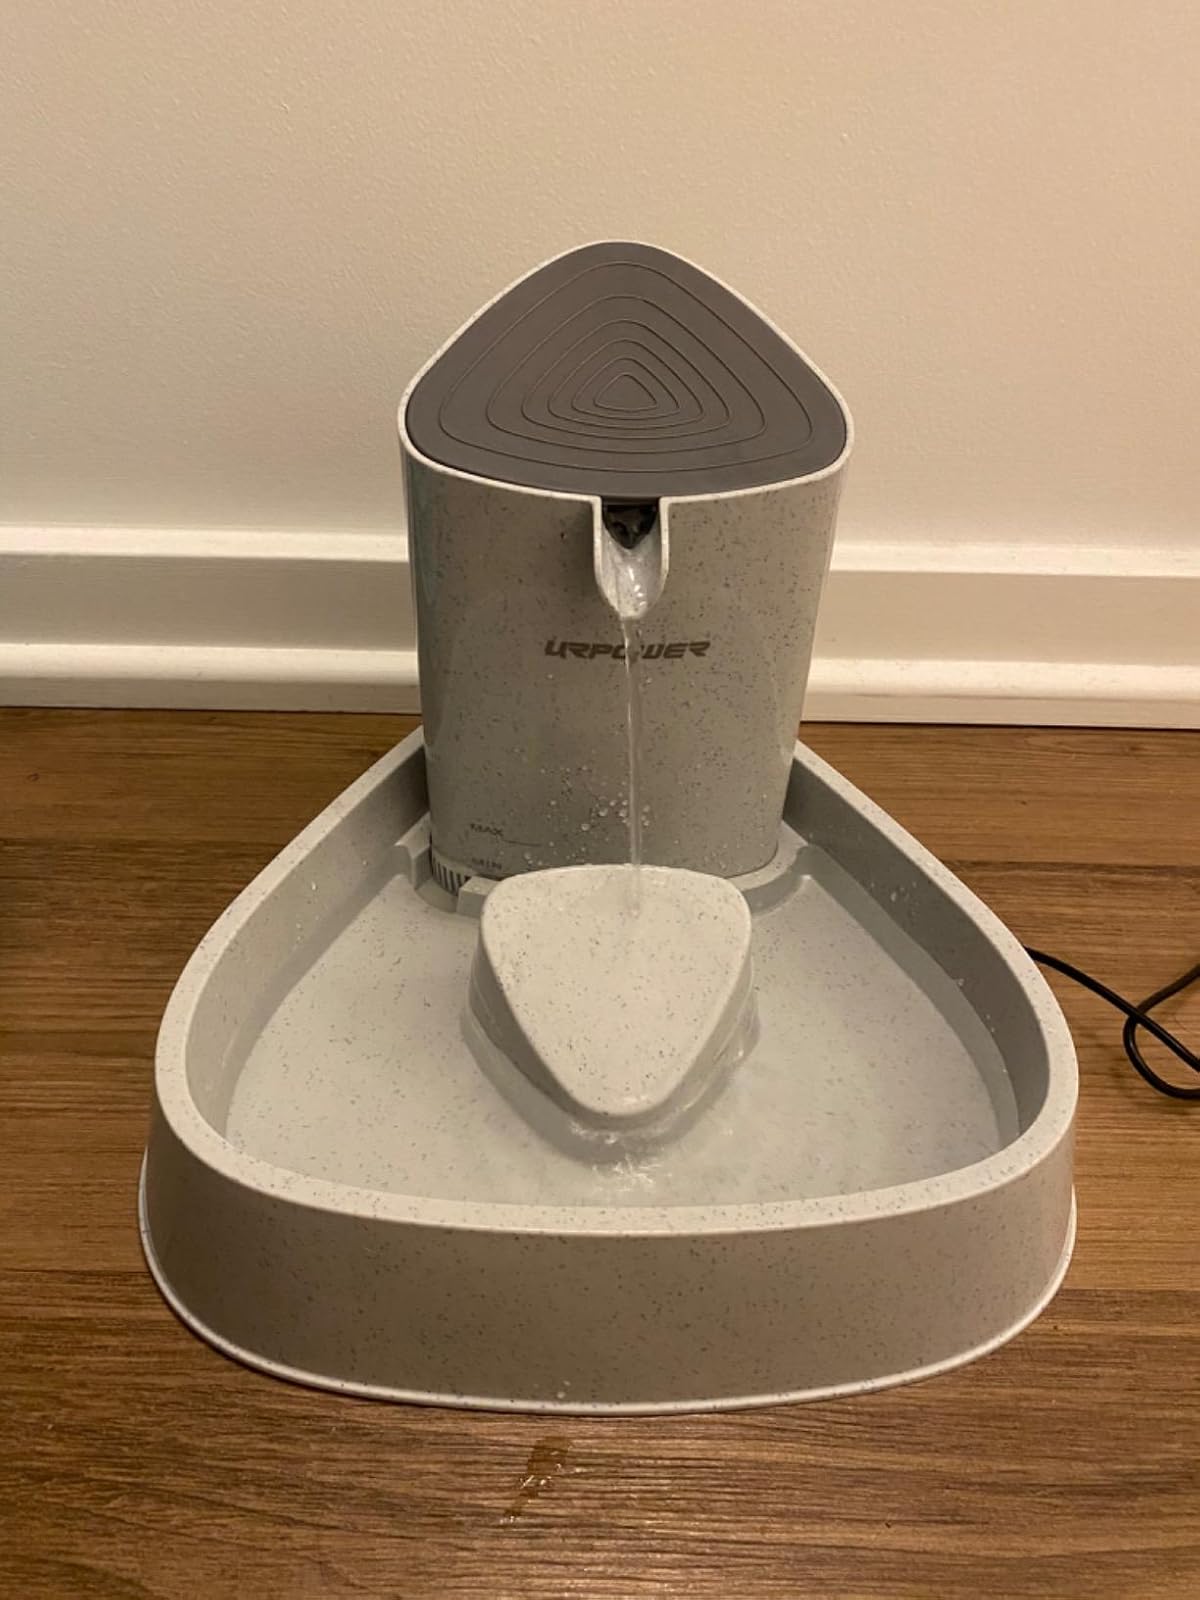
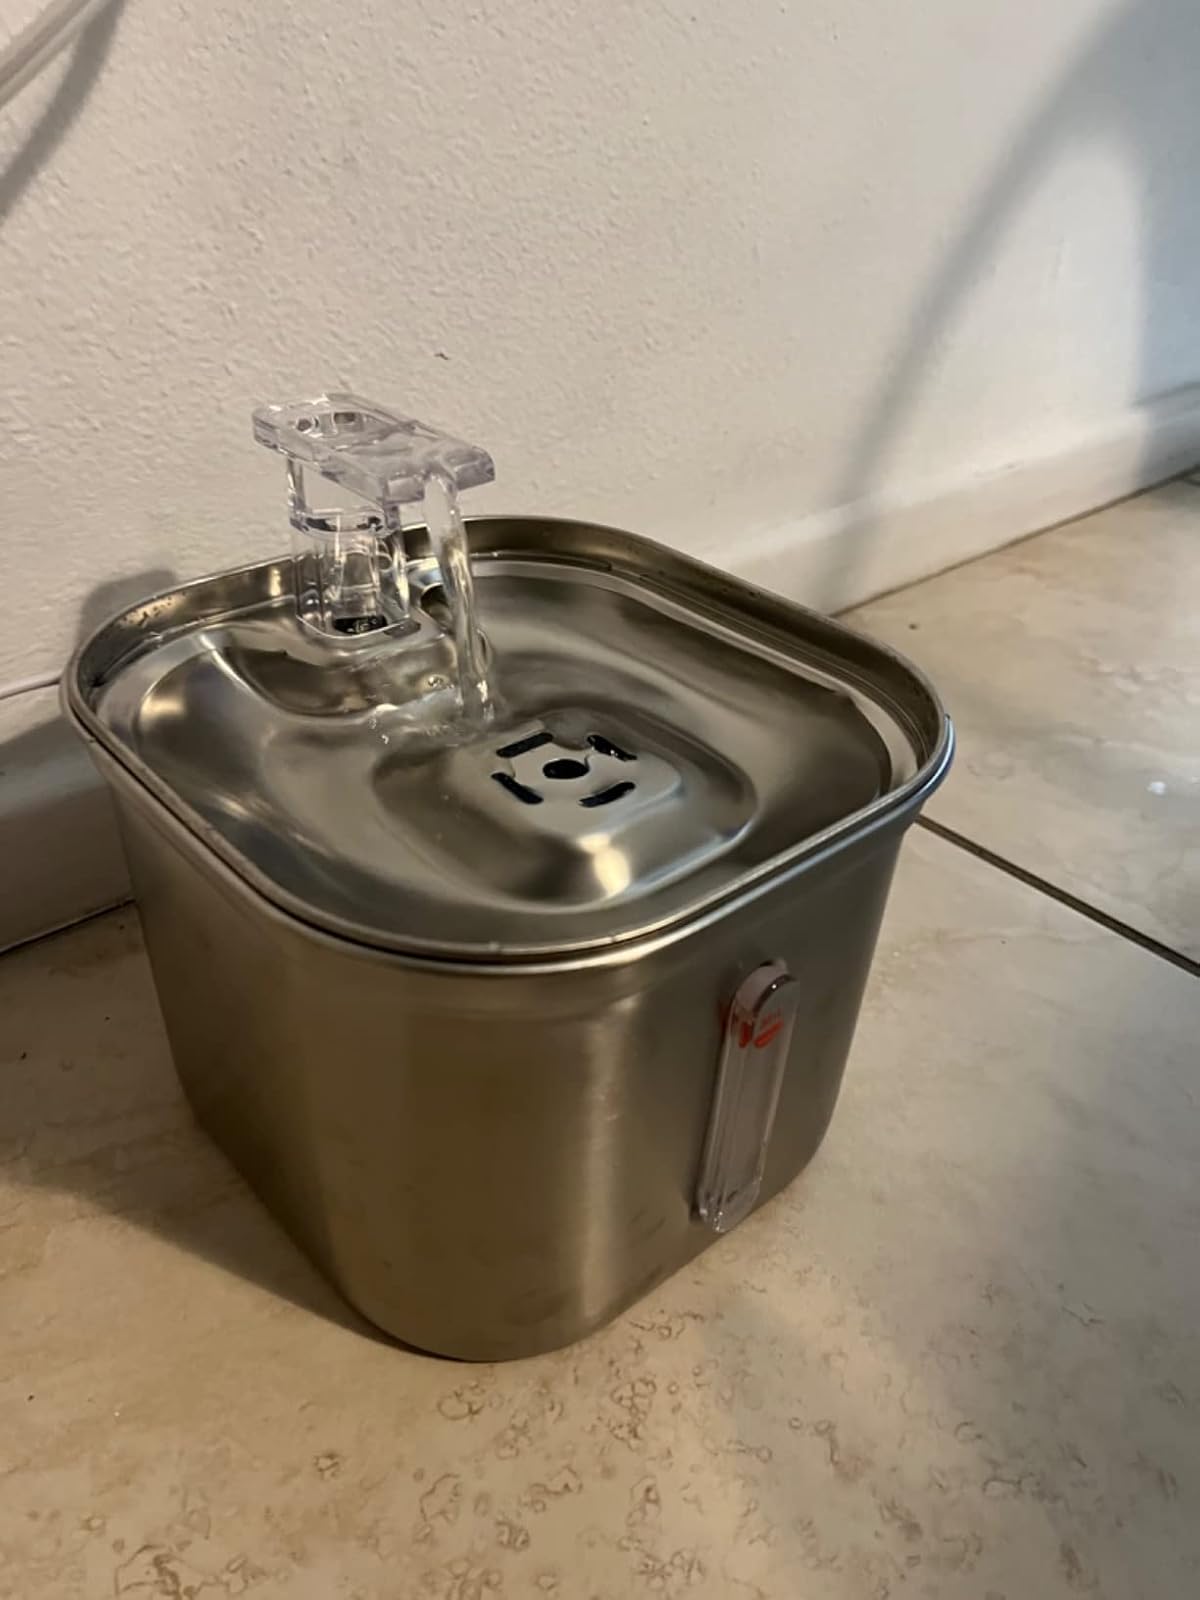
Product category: items_bowl
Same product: no